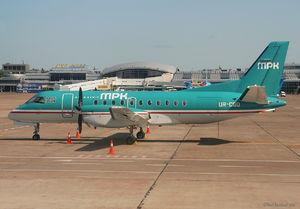
Mars RK, également connue sous le nom de MRK Airlines, était une compagnie aérienne charter ukrainienne basée à l'aéroport international de Kiev.